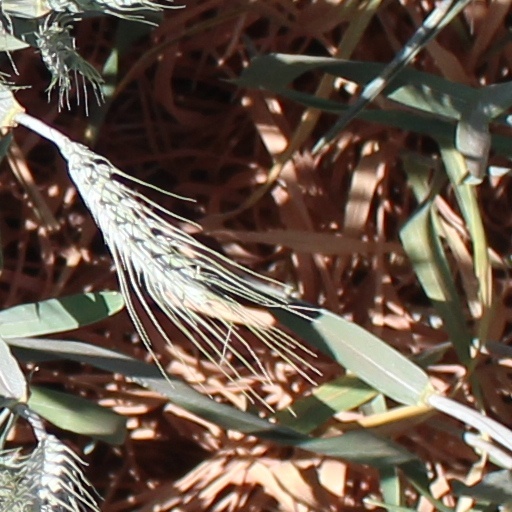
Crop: wheat